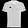
Label: T - shirt / top